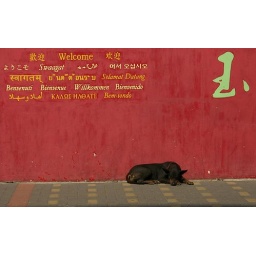
This dog makes it self welcome on a sidewalk at the Jade Market in the Kowloon area of Hong Kong.